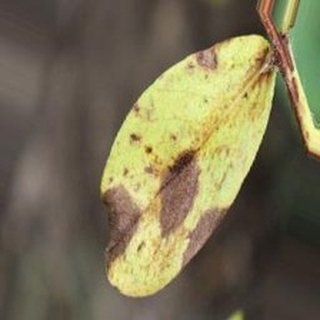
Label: groundnut_late_leaf_spot